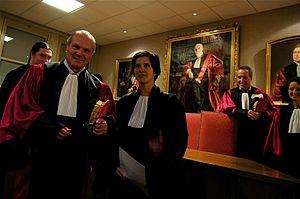
Israël Nisand lors d'une soutenance de thèse
Le doctorat est généralement le grade universitaire le plus élevé. Le titulaire de ce grade est le docteur. Selon les pays et les époques, le doctorat peut être un grade d'État ou un grade d'établissement, voire mixte, et peut être régi de manière globale, ou par discipline. En France, on effectue ses recherches dans une formation de minimum trois ans qui est une école doctorale et c'est celle-ci qui délivre le doctorat et pas seulement l'établissement d'inscription administrative.
Israël Nisand, né le 13 décembre 1950, est un gynécologue obstétricien français aux hôpitaux universitaires de Strasbourg. Il est professeur des universités et enseigne les sciences humaines à la faculté de médecine de Strasbourg.
Un docteur en médecine est un médecin titulaire d'un diplôme d'exercice lui autorisant de pratiquer légalement la médecine et qui est appelé, en France, diplôme d'État de docteur en médecine
En France, les études de médecine se réalisent dans des Unités de formation et de recherche de médecine, au sein d'universités. La formation, d'une durée minimale de 9 ans après le baccalauréat, s'achève par la soutenance d’une thèse d'exercice, donnant droit au diplôme d'État de docteur en médecine, et d'un mémoire, donnant droit à un diplôme d'études spécialisées, voire dans certains cas à un diplôme d'études spécialisées complémentaires, portant la mention de la spécialité suivie.